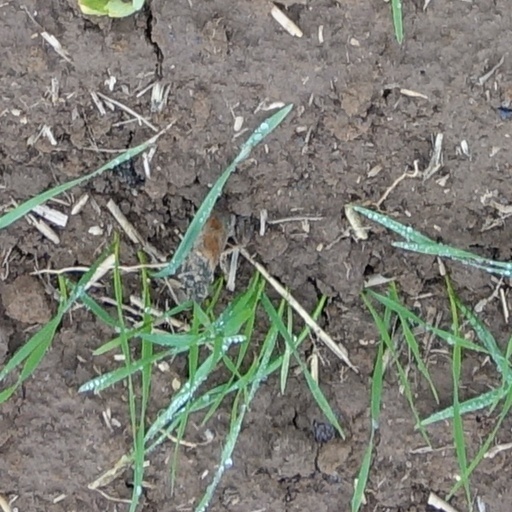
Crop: wheat